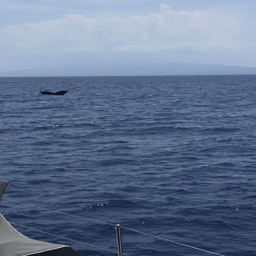
we saw plenty of whales along the way .